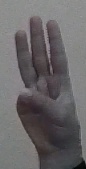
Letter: thaa